Name day

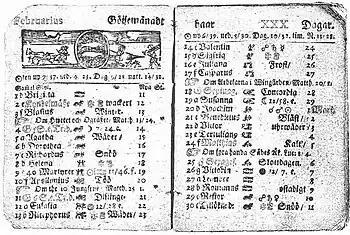
A Swedish calendar page from February 1712 with name days listed. Note that in Sweden, February 1712 had 30 days.

In Christianity, a name day is a tradition in many countries of Europe and the Americas, as well as Christian communities elsewhere. It consists of celebrating a day of the year that is associated with one's baptismal name, which is normatively that of a biblical character or other saint. Where they are popular, individuals celebrate both their name day and their birthday in a given year.